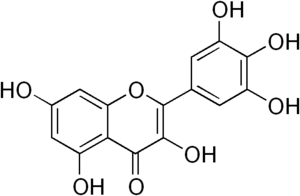
La myricétine ou myricétol est un composé organique de la famille des flavonols, naturellement présent dans de nombreux types de végétaux, et en particulier dans le raisin et les baies. Les noix sont aussi une source alimentaire riche en myricétine.